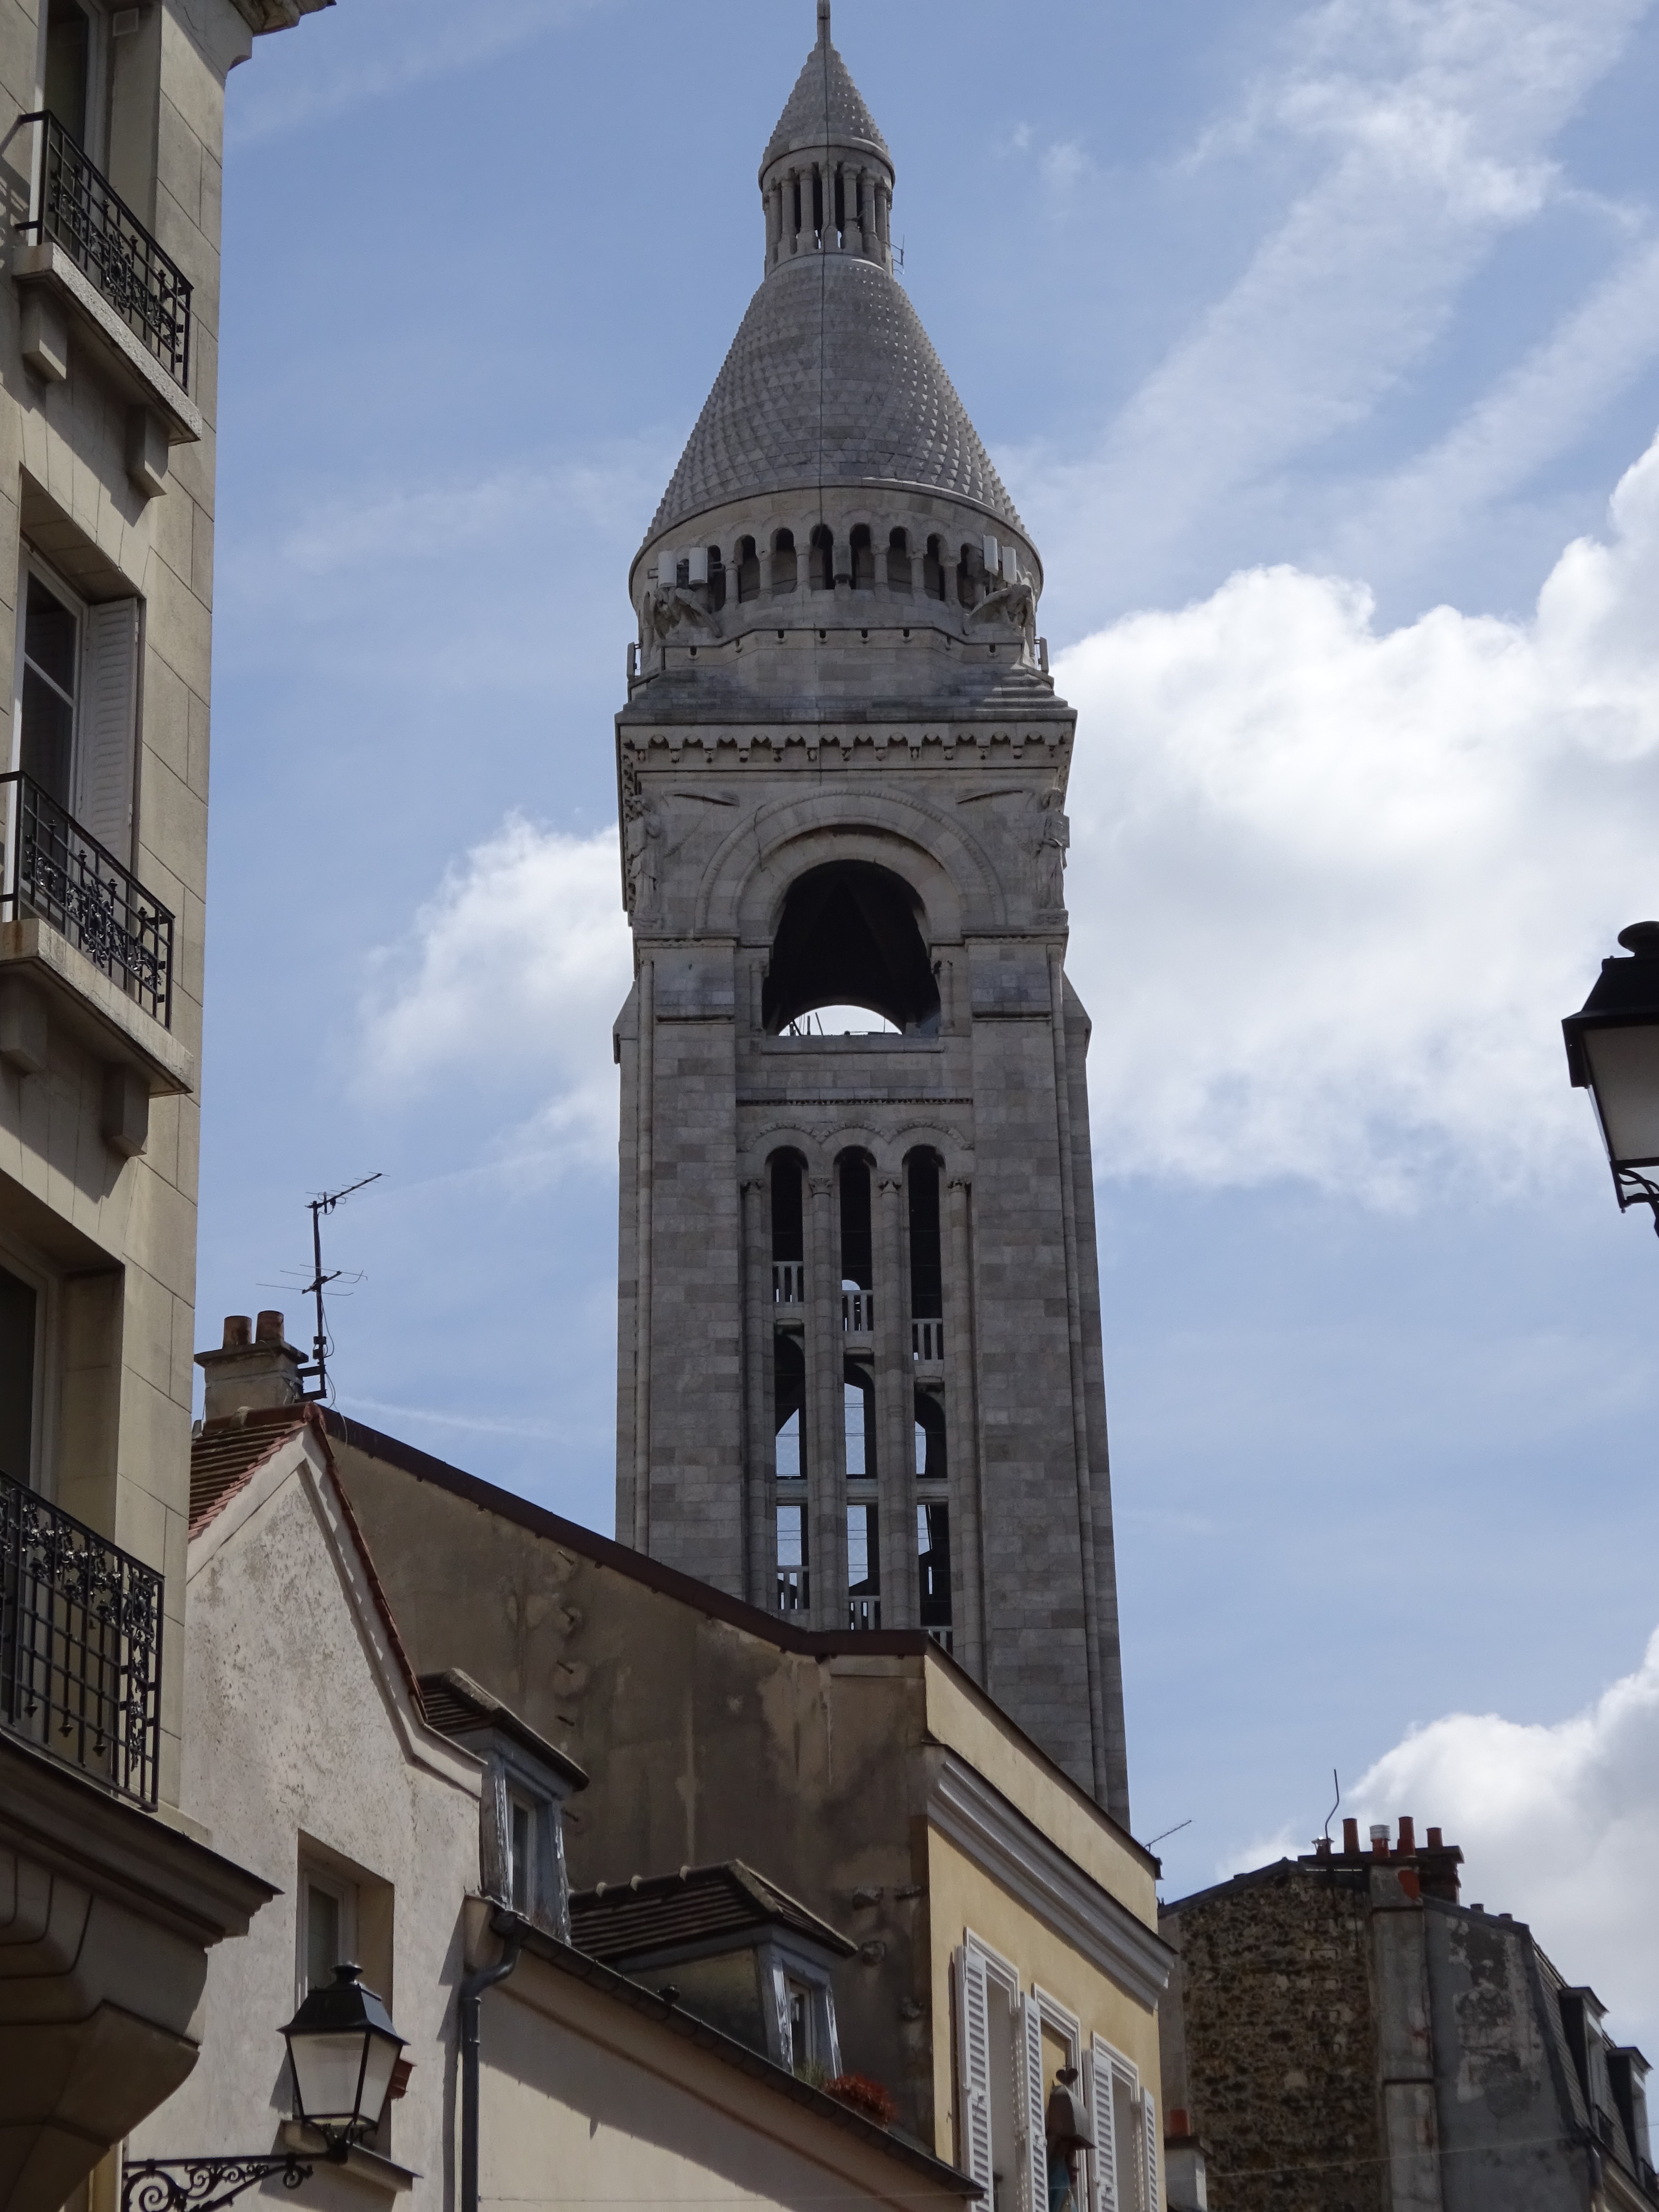
architecture, town, building, city, paris, monument, downtown, france, tower, landmark, facade, church, cathedral, place of worship, clock tower, bell tower, painter, spire, steeple, montmartre, basilica, sacre coeur, human settlement